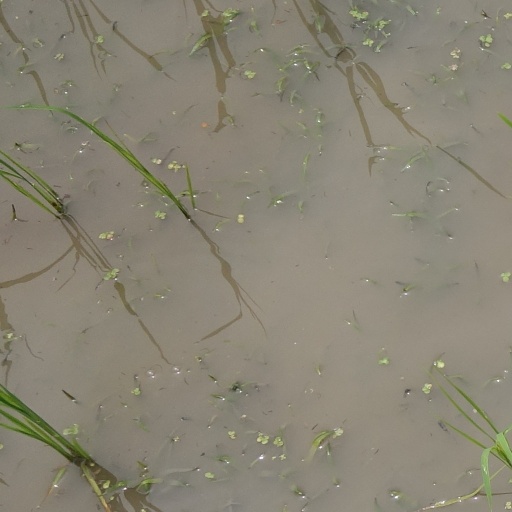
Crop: rice